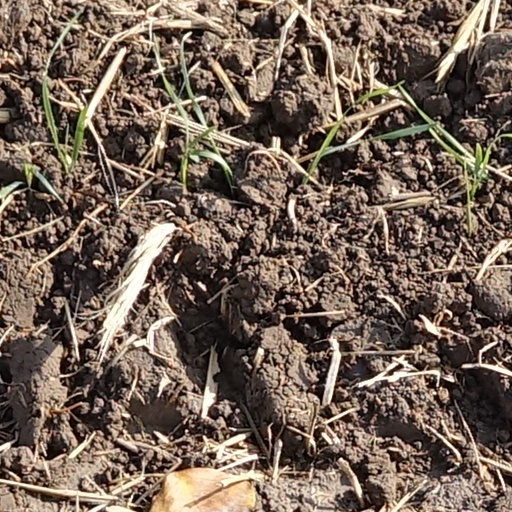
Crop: wheat